Tohono Oʼodham

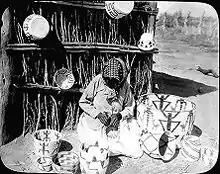
Tohono Oʼodham basket maker weaving, Arizona. Photograph by H. T. Cory, 1916.

Tourists sometimes assume that the desert people had embraced the Catholicism of the Spanish conquistadors. Tohono Oʼodham villages resisted such change for hundreds of years. During the 1660s and in 1750s, two major rebellions rivaled in scale the 1680 Pueblo Rebellion. Their armed resistance prevented the Spanish from increasing their incursions into the lands of Pimería Alta. The Spanish retreated to what they called "Pimería Baja". As a result, the desert people preserved their traditions largely intact for generations.